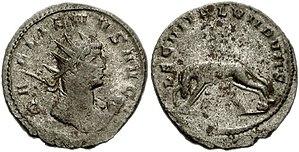
La Legio II Italica pia fidelis fut une légion de l’armée romaine créée vers 165 sous Marc Aurèle en même temps que la légion III Italica pour renforcer les légions du Danube pendant les guerres contre les Marcomans. Elle fut stationnée jusqu’en 170 en Dalmatie après quoi elle fut transférée dans le Norique jusqu’à sa dissolution vers le milieu du Vᵉ siècle.